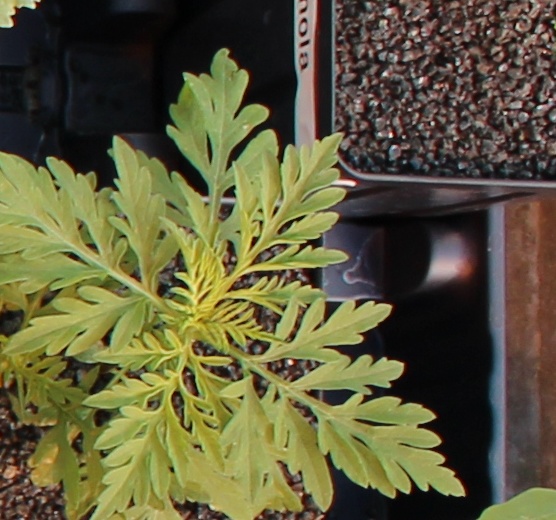
Label: Ragweed